Crazy Joe (film)

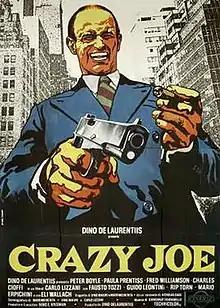
Theatrical release poster

Crazy Joe is a 1974 crime film directed by Carlo Lizzani and produced by Dino De Laurentiis. The Italian-American co-production is a fictionalized account of the murder of Joseph "Crazy Joe" Gallo, a mobster who was gunned down on April 7, 1972, at a restaurant in Little Italy. The screenplay by Lewis John Carlino is based on a series of articles by journalist Nicholas Gage. The film stars Peter Boyle in the title role, with Paula Prentiss, Fred Williamson, Rip Torn, Luther Adler, Henry Winkler and Eli Wallach.